Lak language

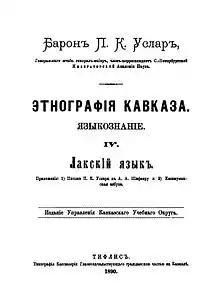
Cover page of the textbook on Lak grammar named "Лакскiй языкъ" or "The Lak language" compiled by P. K. Uslar in 1890

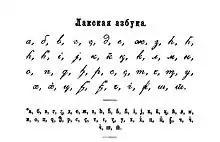
"Лакская азбука" or "The Lak alphabet". Many called the language "Bak Tak" from Peter Uslar's Lak Grammar.

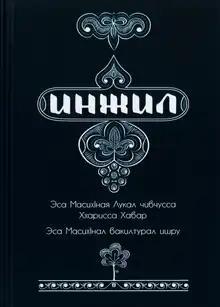
Gospel of Luke and Acts of the Apostles in Lak, 2019

In 1864 Russian ethnographer and linguist P. K. Uslar wrote: "Kazikumukh grammar or as I called it for short in the native language, the Lak grammar, Lakku maz, the Lak language, is ready".